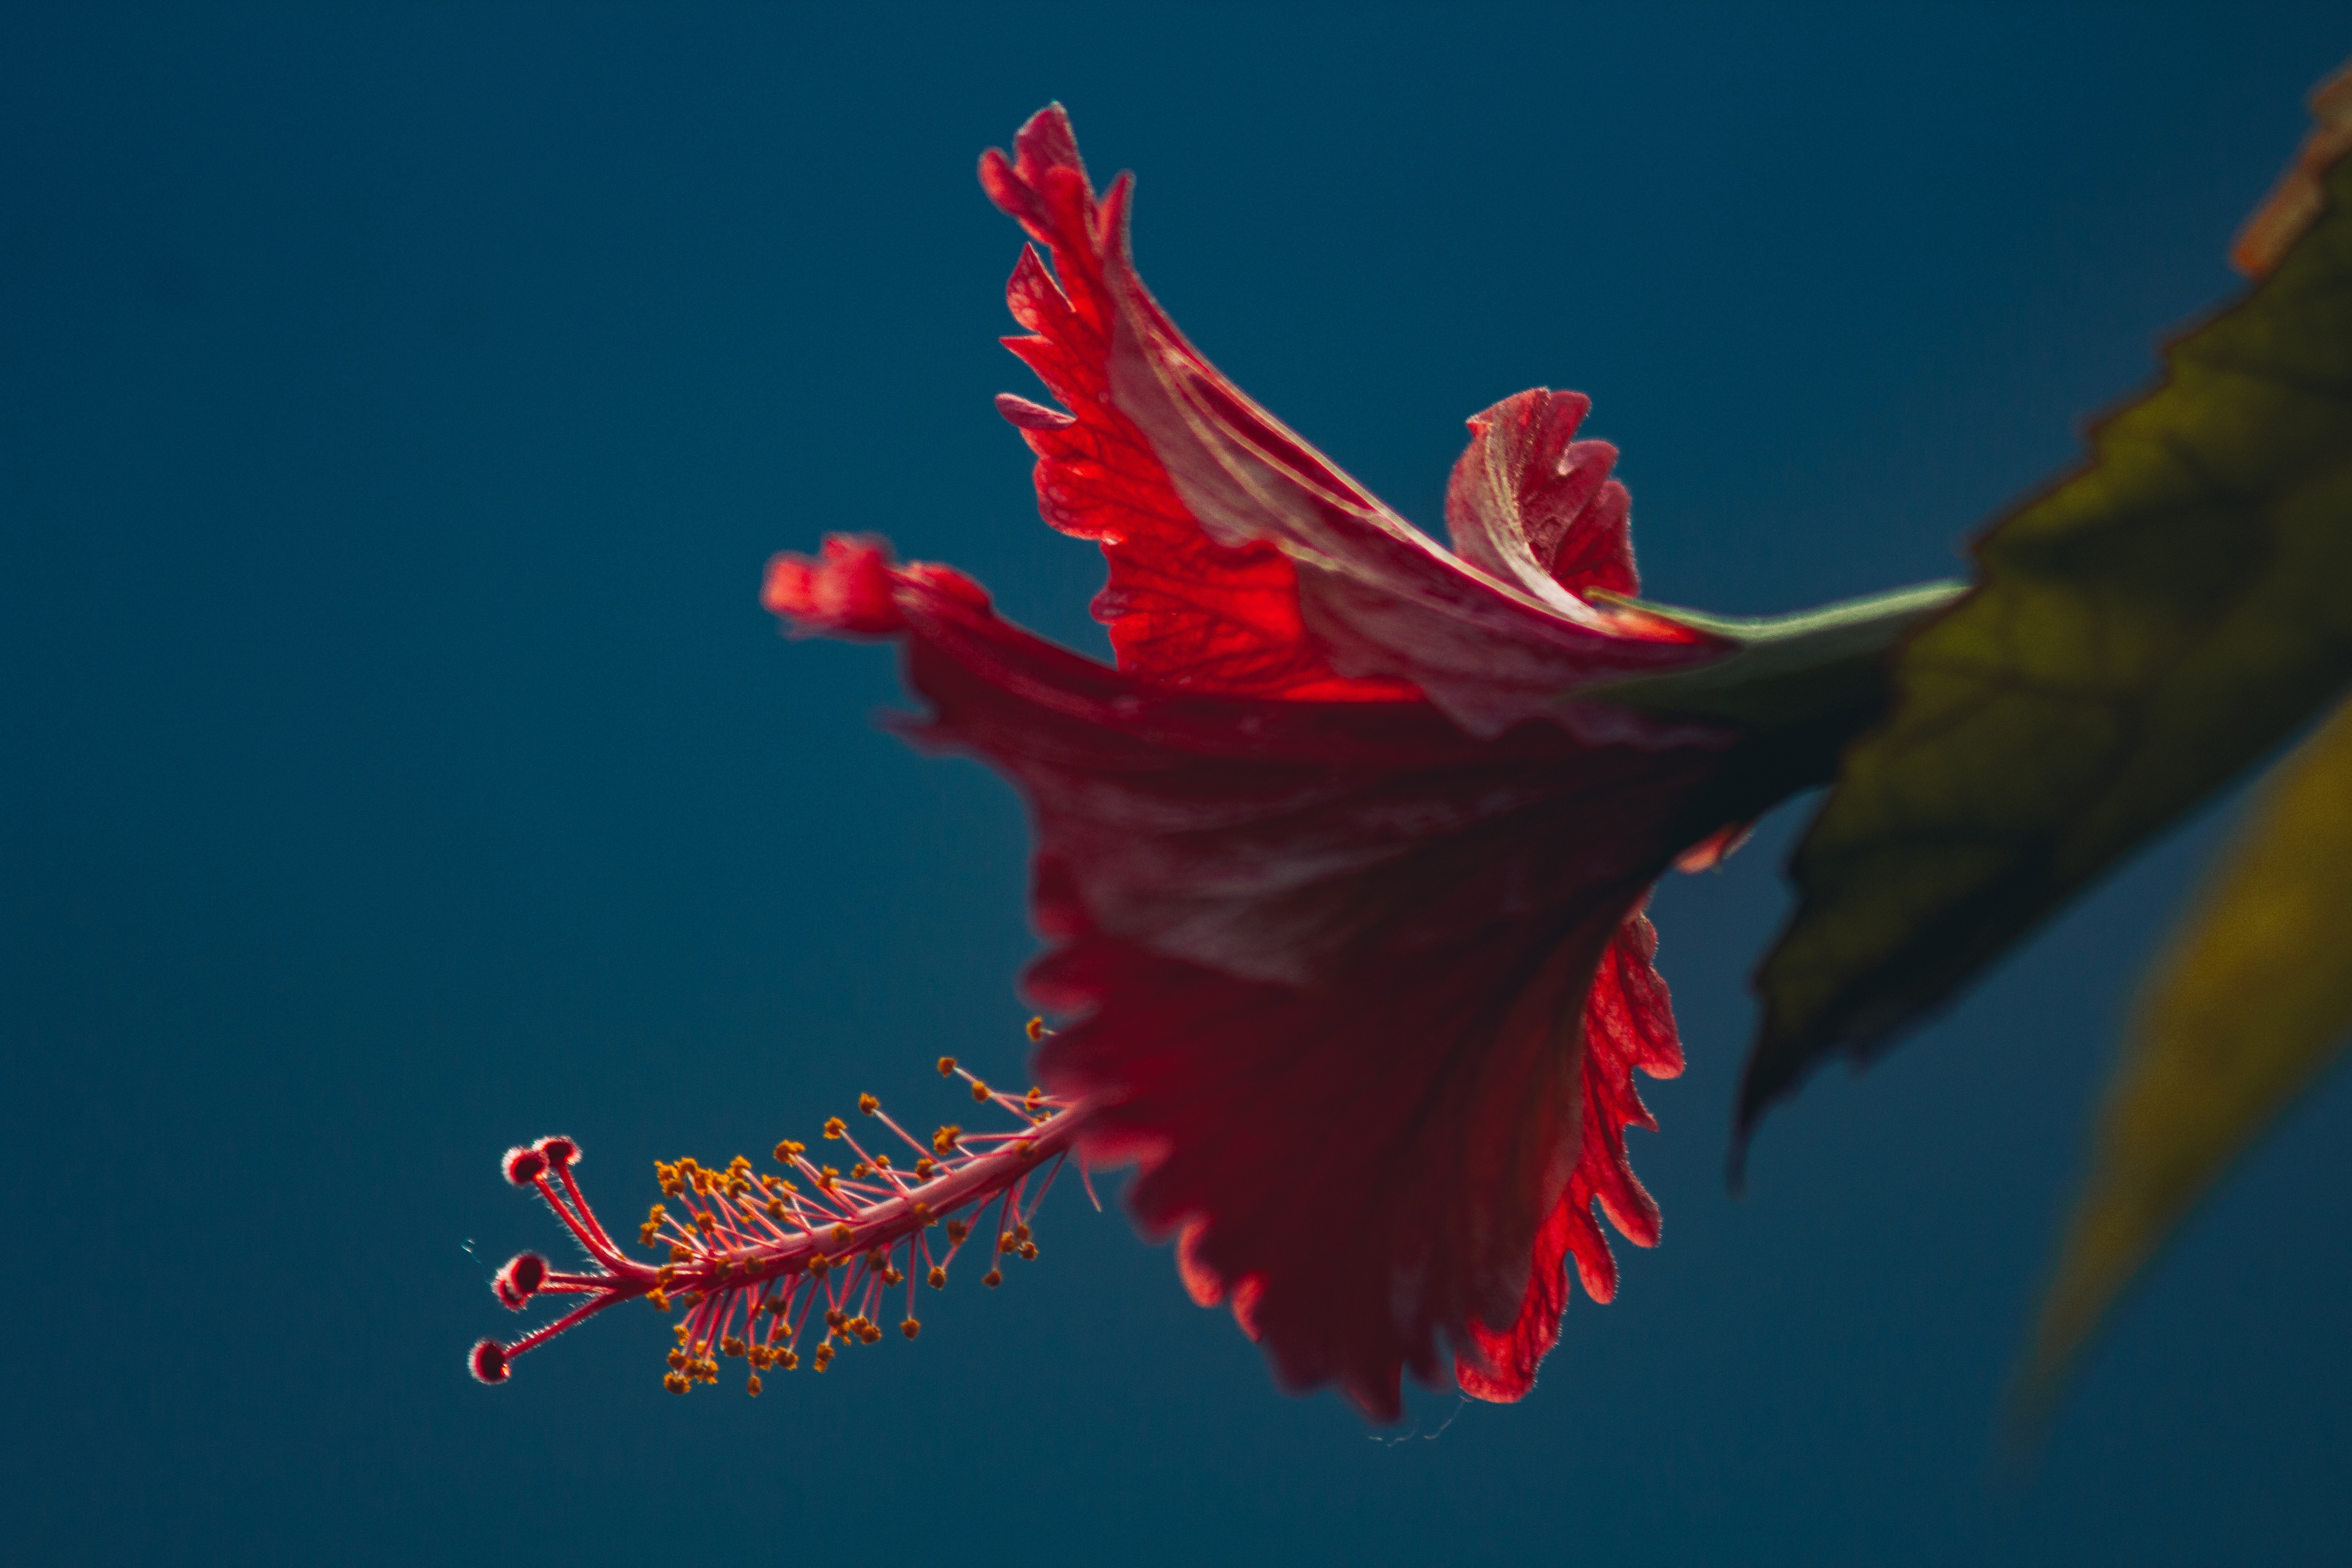
plant, leaf, flower, petal, red, flora, maple leaf, macro photography, flowering plant, land plant